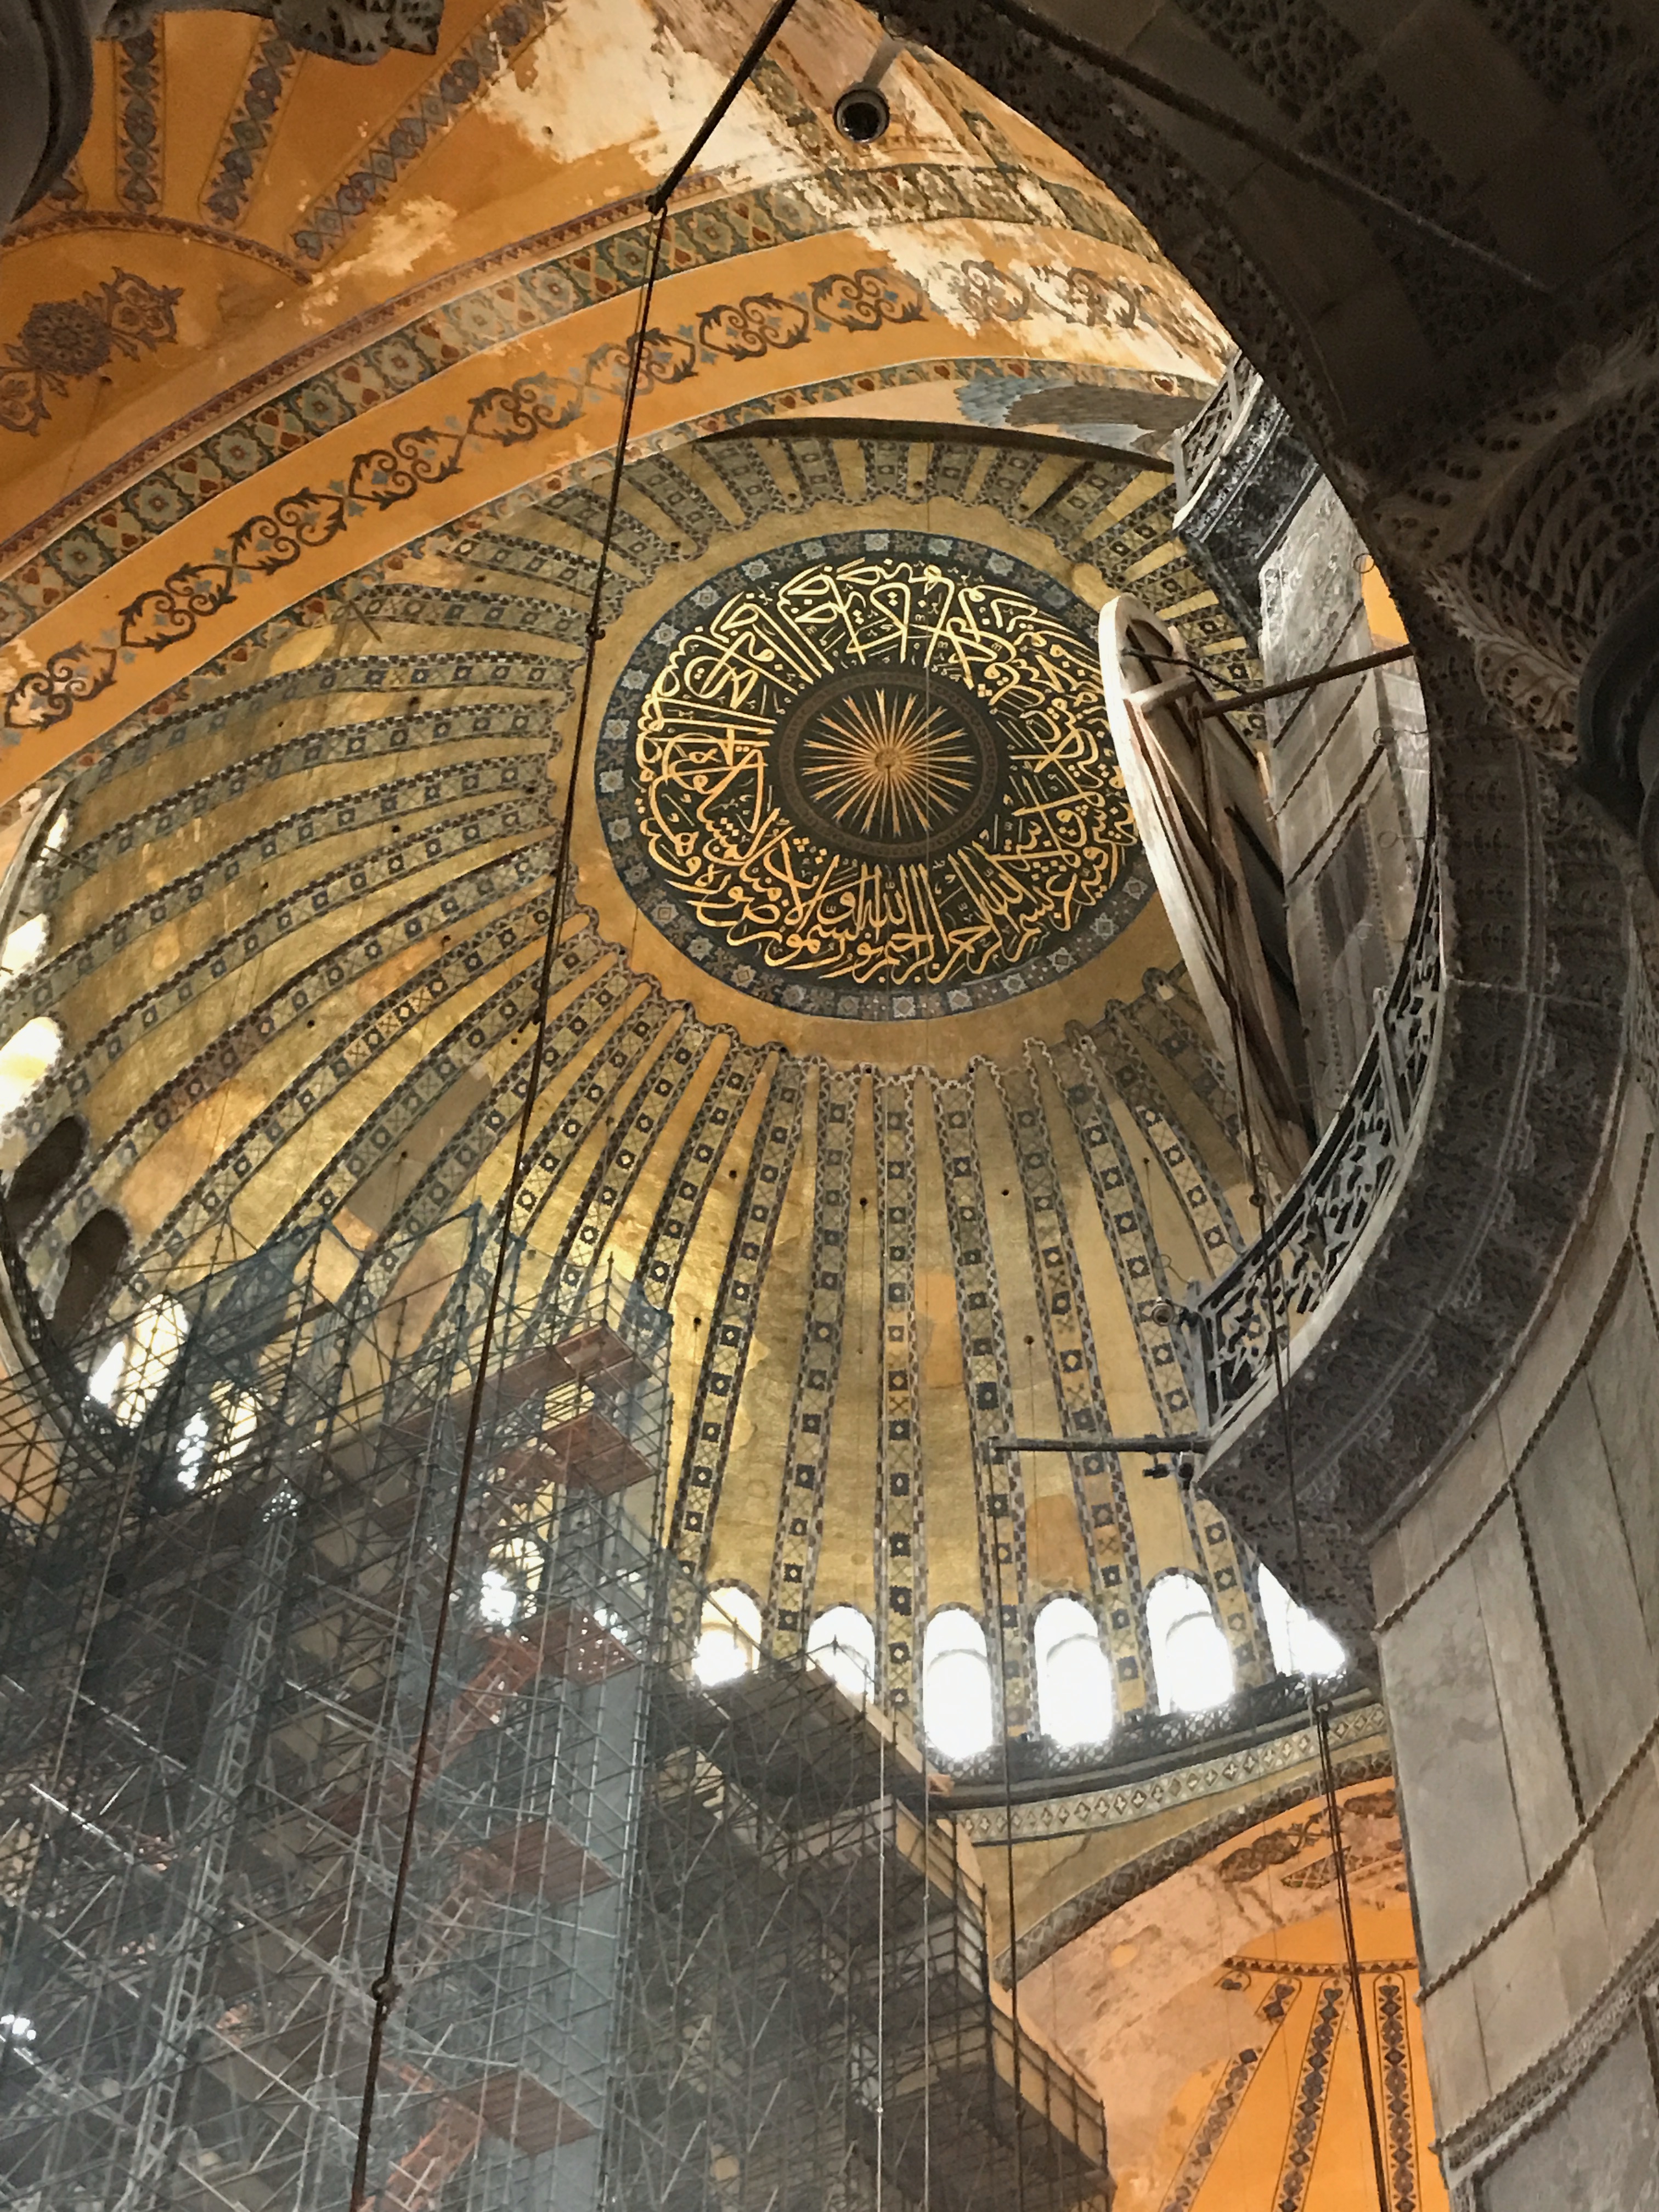
renovation, Aya Sophia, istanbul, dome, holy places, byzantine architecture, architecture, building, ceiling, stock photography, historic site, medieval architecture, basilica, arch, place of worship